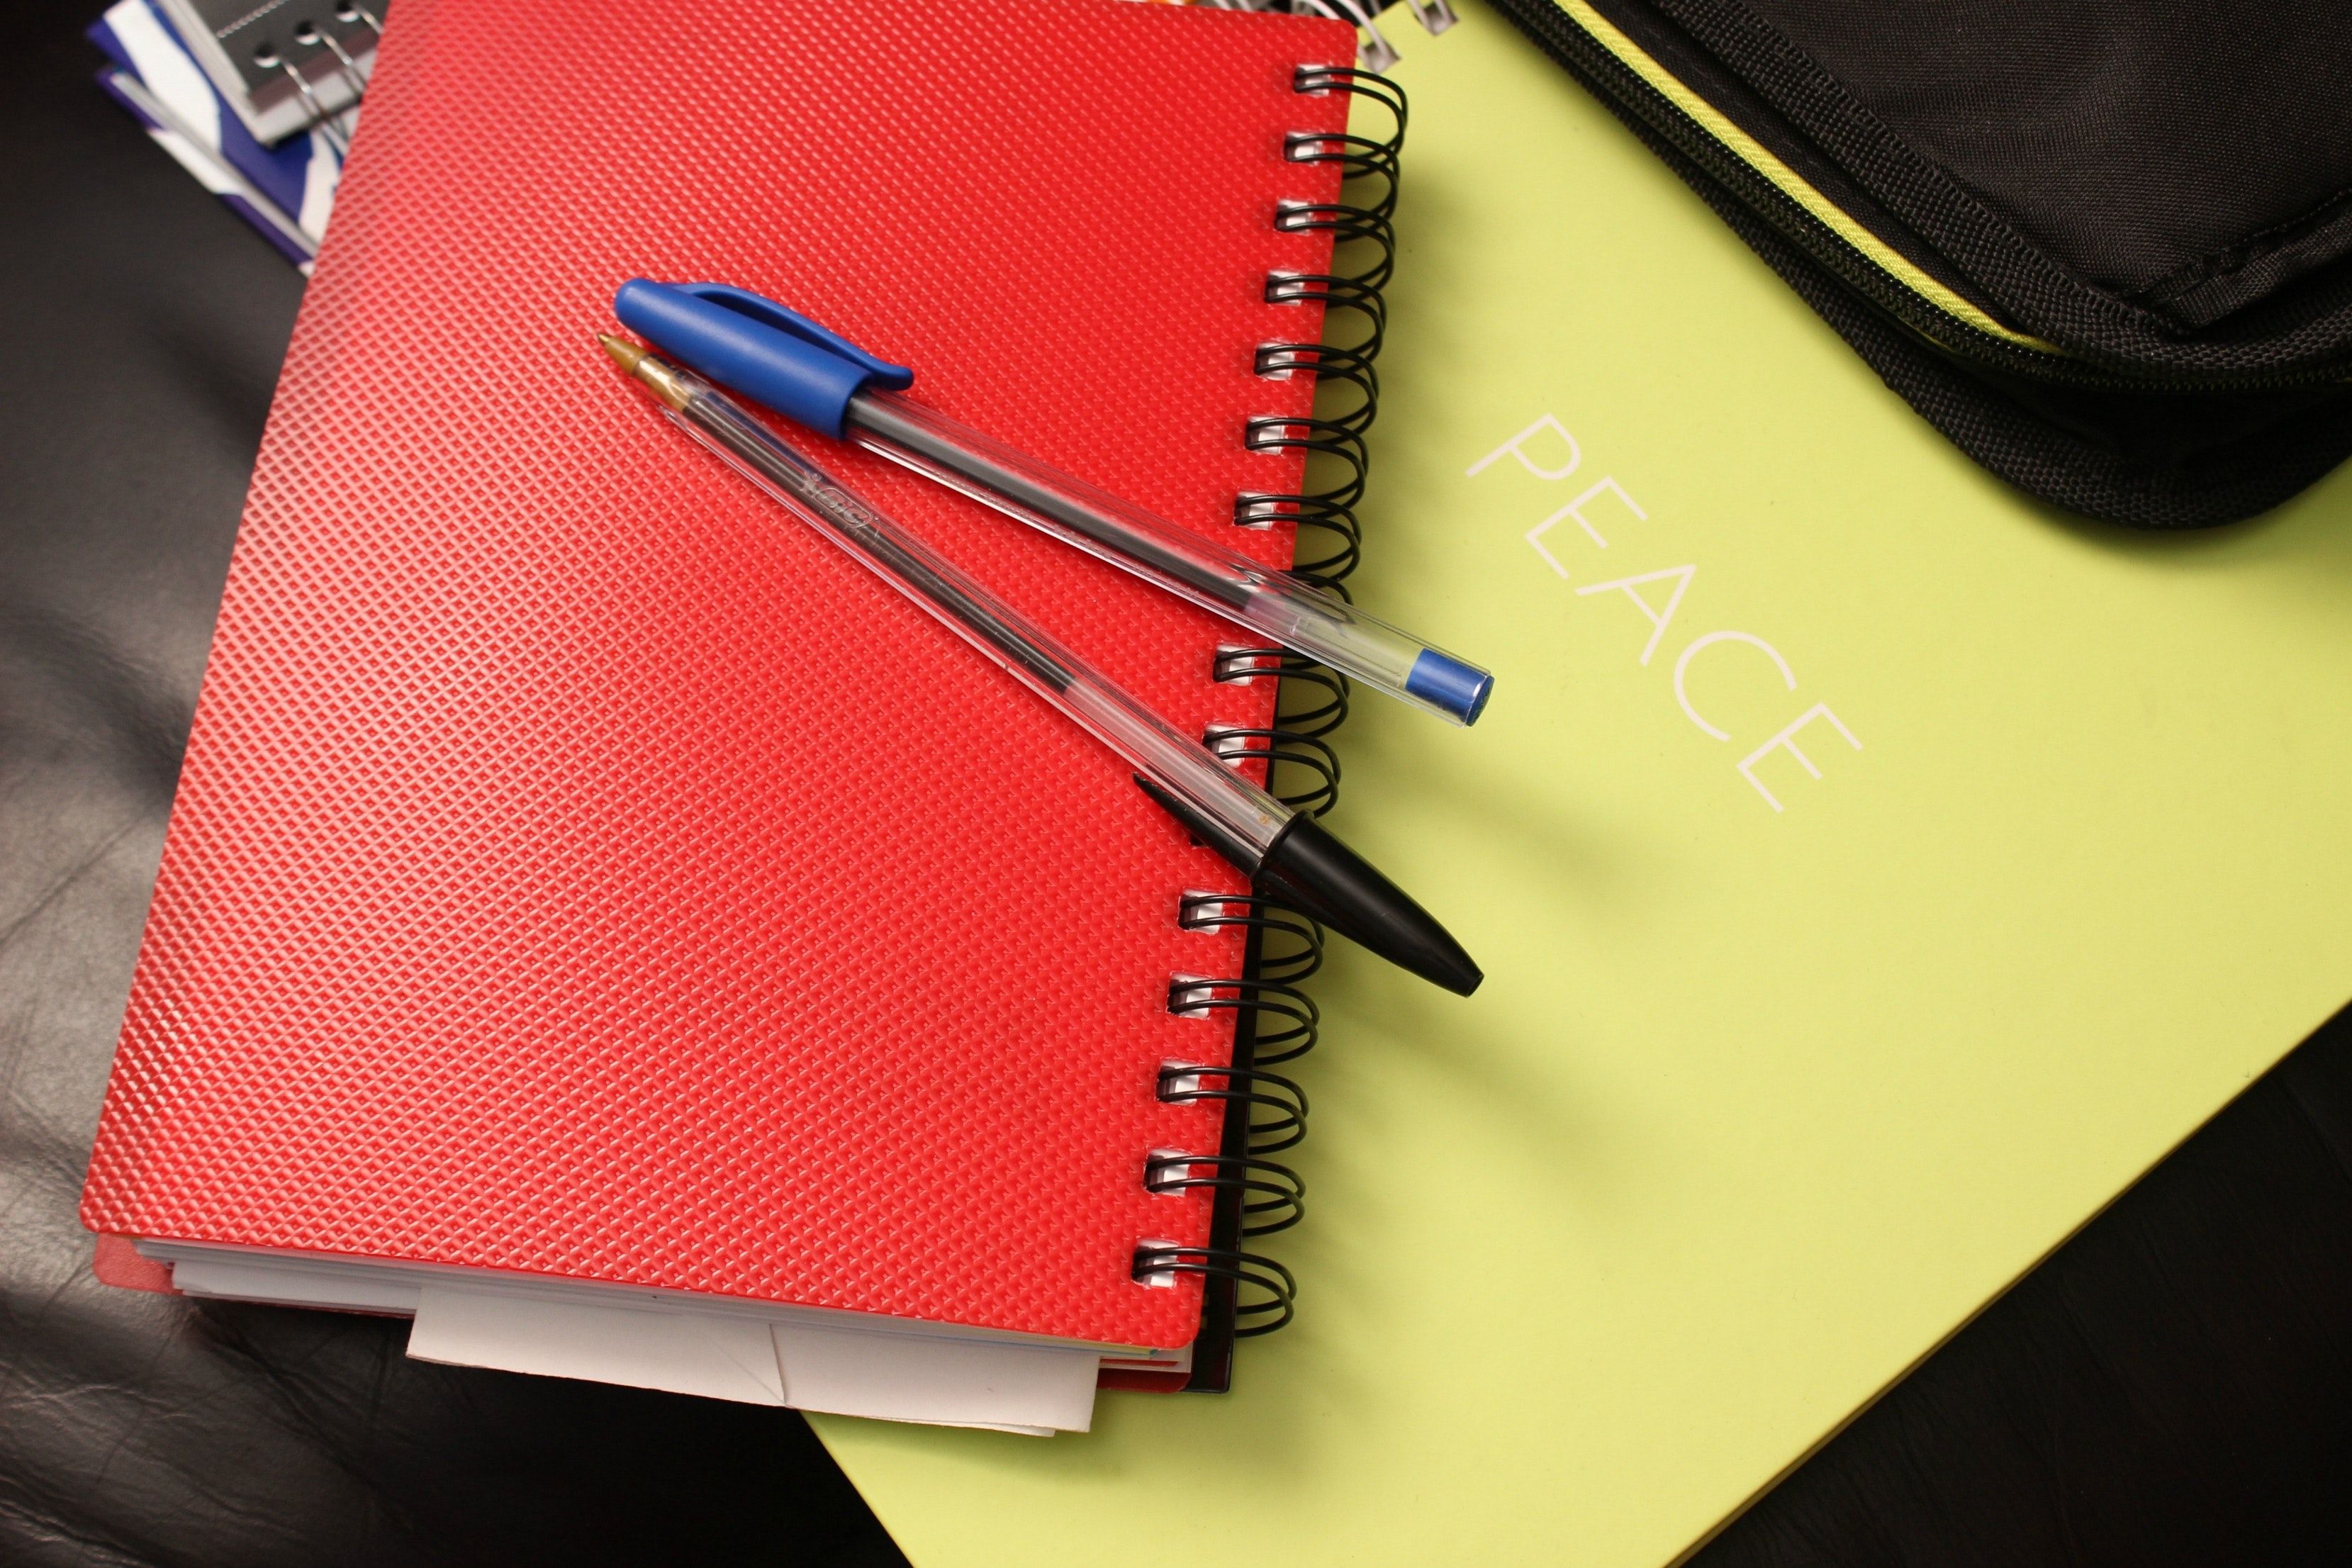
notebook, zipper, red, pen, ring binder, office supplies, paper product, pencil case, writing implement, folder, spiral, stationery, fountain pen, ball pen, paper